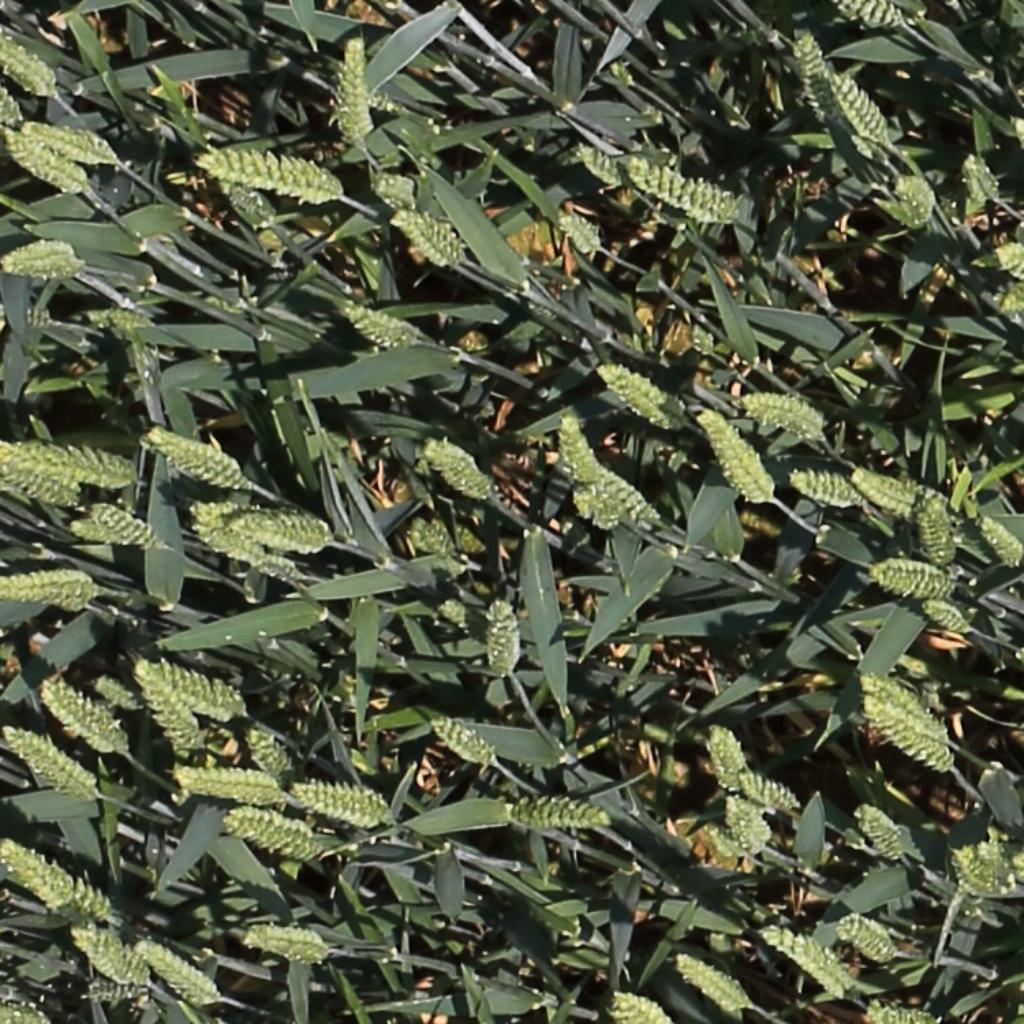
Country: Switzerland
Location: Usask
Wheat development stage: Filling